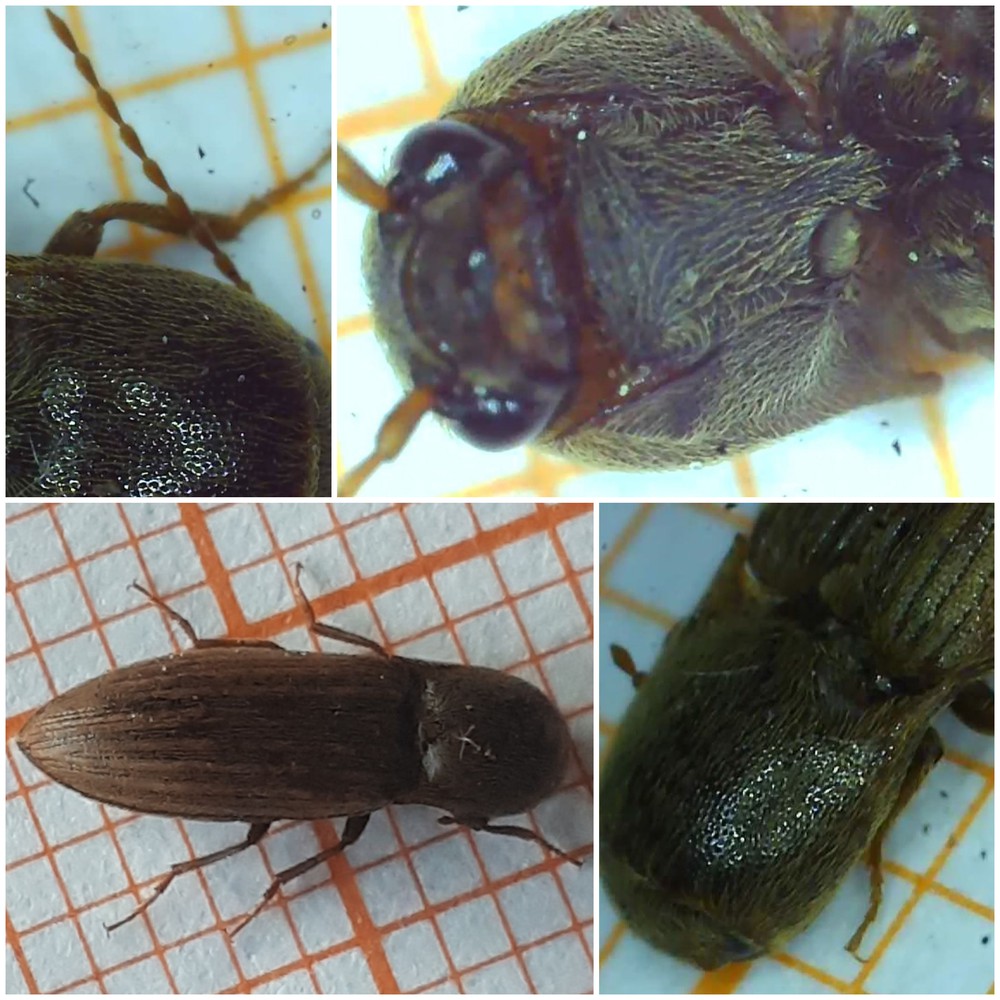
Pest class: clickbeetles_wireworms